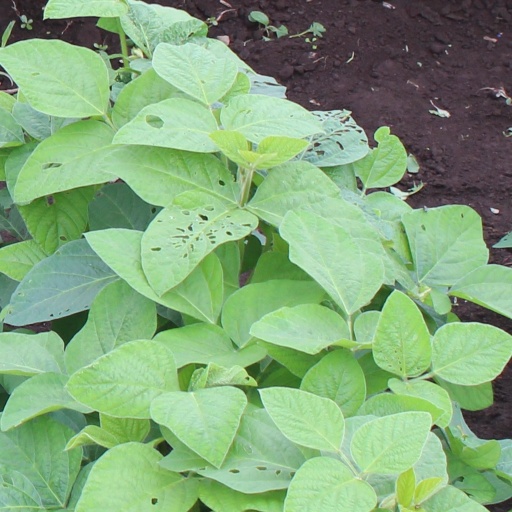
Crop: soybean